Prince William (TV series)

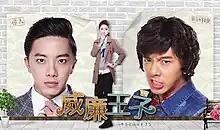
Promo poster

Prince William is a 2014 Taiwanese romantic-comedy television drama created and produced by TTV, starring KunDa Hsieh (playing dual roles) and Andrea Chen as the main leads with Gu Bao Ming, Paul Hsu and An Wei Ling in main supporting roles. The title is in reference to one of the main characters who is named William and acts as if he is above all, which results in others questioning if William "thinks he is a prince". The drama began filming in February 2014 and finished in June 2014, it was filmed while it aired. Original first broadcast began on April 26, 2014, during TTV's standard and HD channels 10:00–11:30 p.m. timeslot airing every Friday night and final episode airing on August 2, 2014, with 14 episodes total.